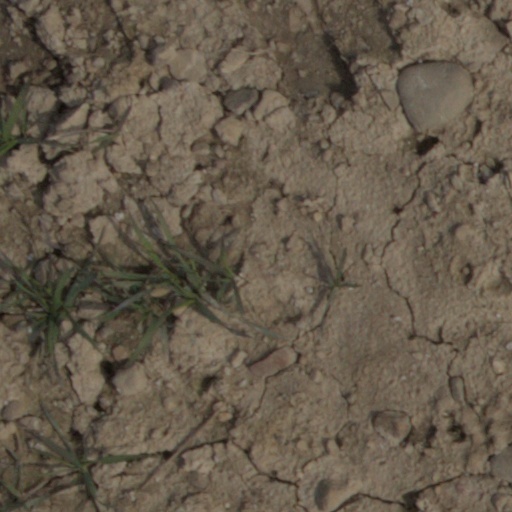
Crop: wheat